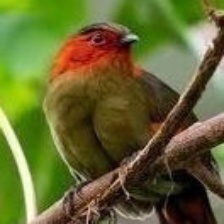
Species: SCARLET FACED LIOCICHLA
Scientific name: LIOCICHLA RIPPONI